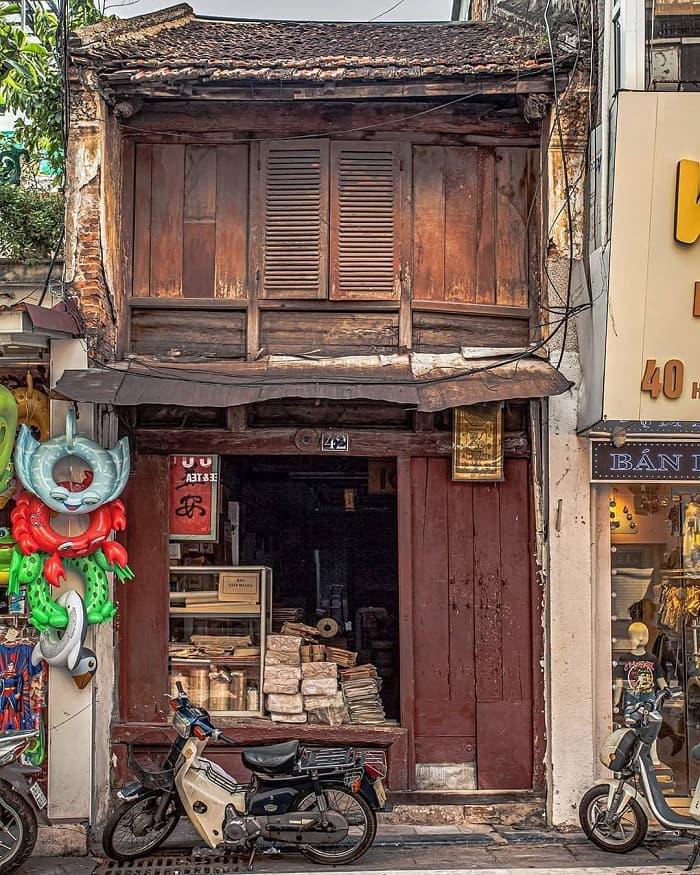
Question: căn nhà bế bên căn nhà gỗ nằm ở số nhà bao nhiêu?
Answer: số 40